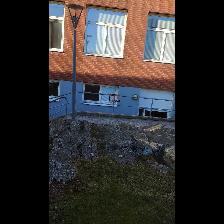
Label: NonHuman